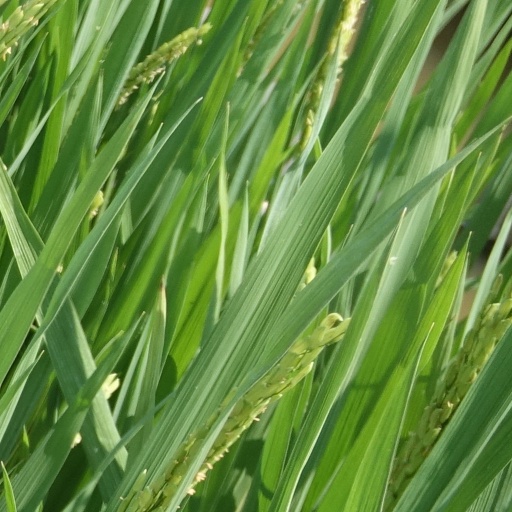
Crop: rice